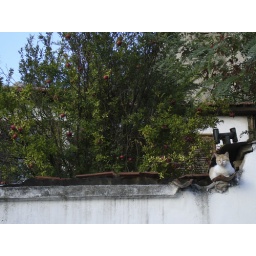
Pomegranade tree and cat in the old town of Thessaloniki.